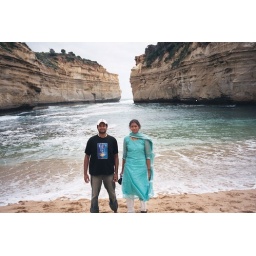
abhi and me near the ship wreck coast